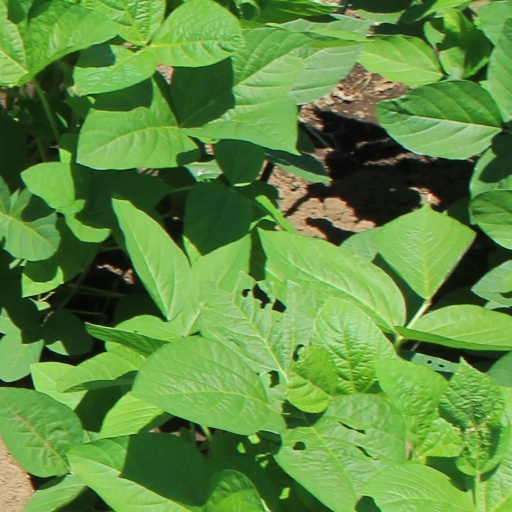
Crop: soybean